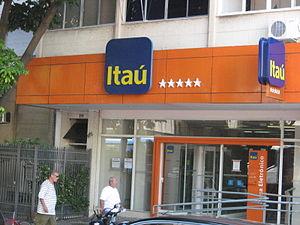
Itaú Unibanco est un groupe financier issu de la fusion, en 2008, des établissements Banco Itaú et Unibanco.